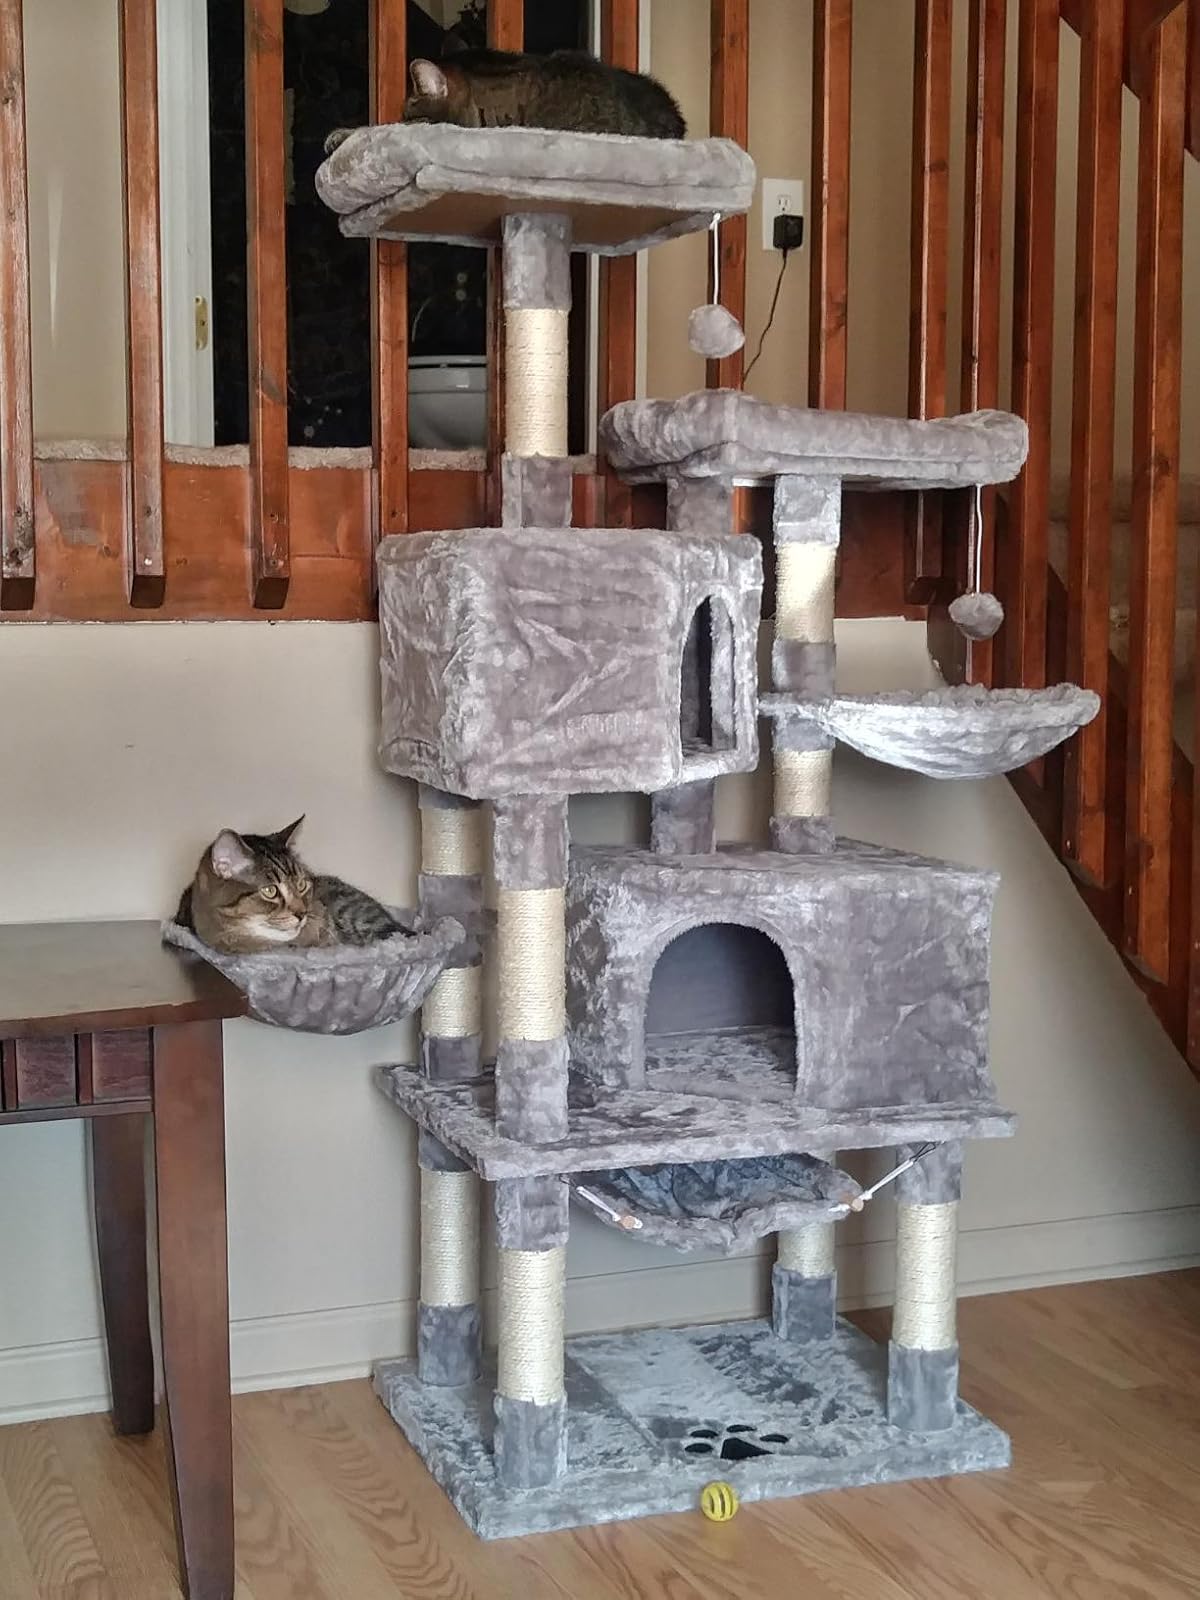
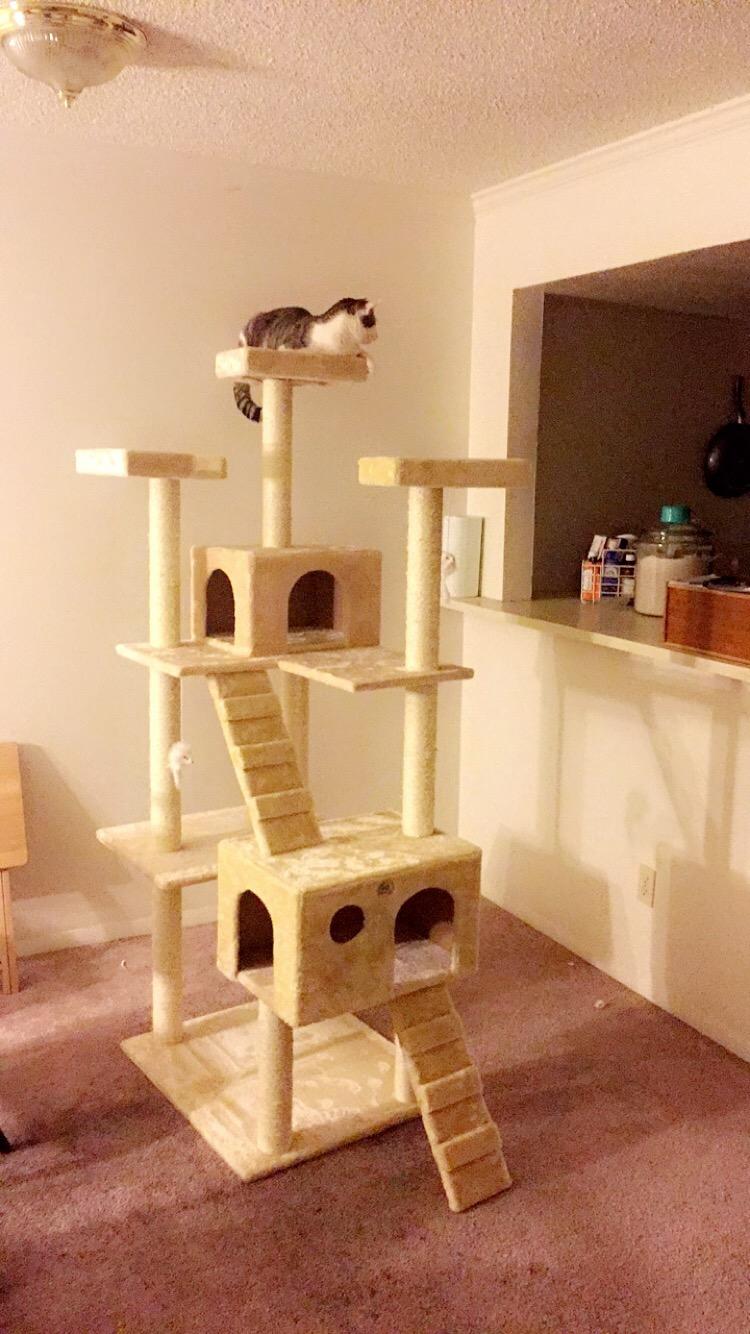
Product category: items_cat tree
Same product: no